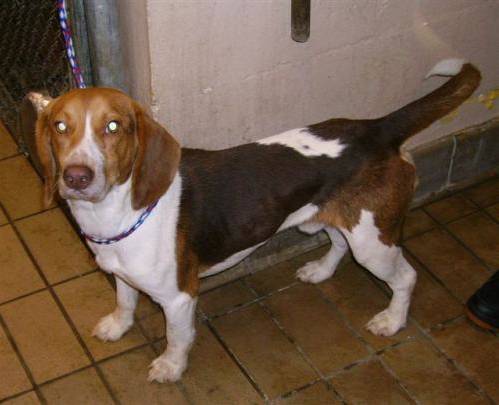
Label: dog